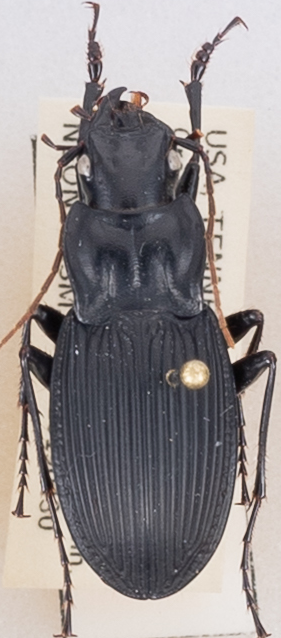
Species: Dicaelus teter
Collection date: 2019-04-30
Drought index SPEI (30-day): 1.13
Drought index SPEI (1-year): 2.09
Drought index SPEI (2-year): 2.09